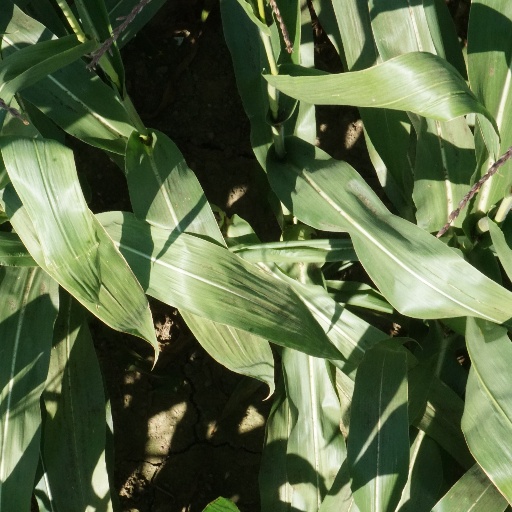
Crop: maize; corn